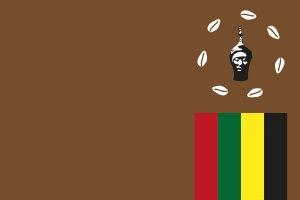
L'État d'Osun est un État du sud-ouest du Nigeria. Il a été créé le 27 août 1991 et est issu d'une scission de l'État d'Oyo. Il a pour capitale Osogbo.